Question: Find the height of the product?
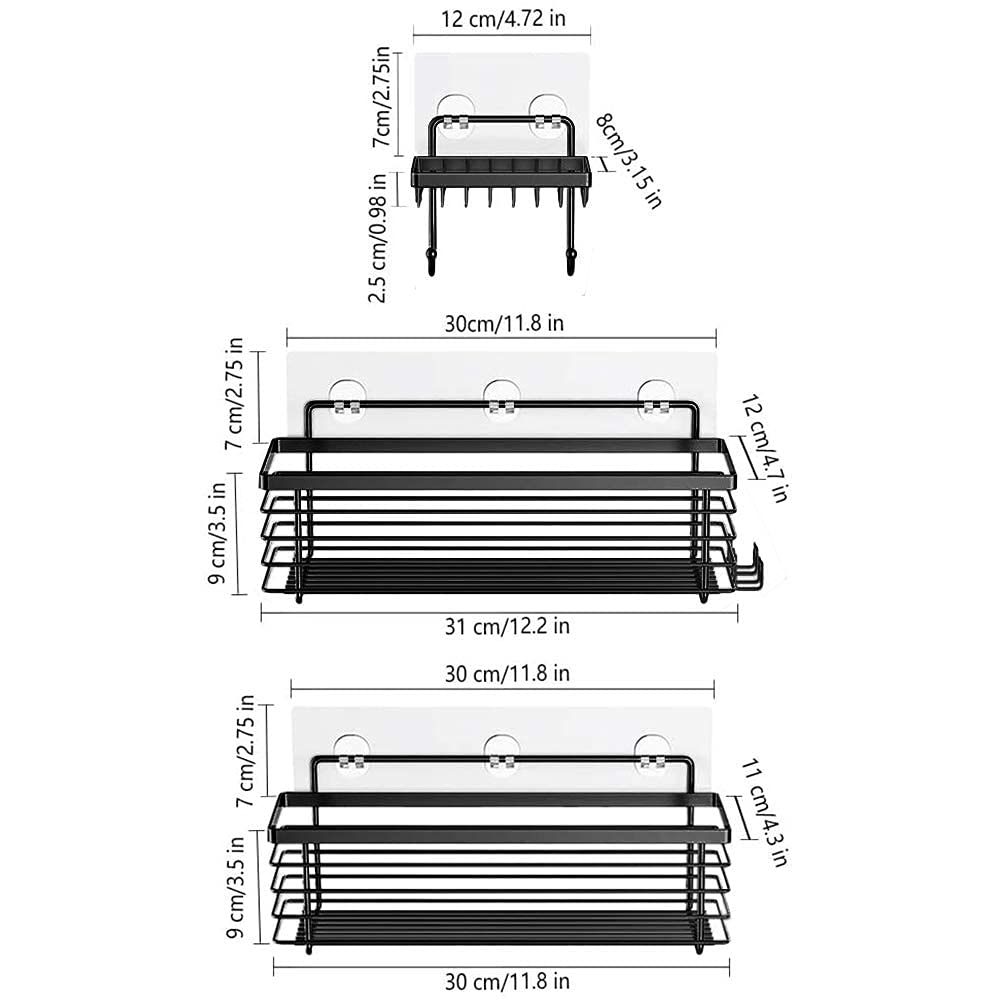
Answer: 7.0 centimetre